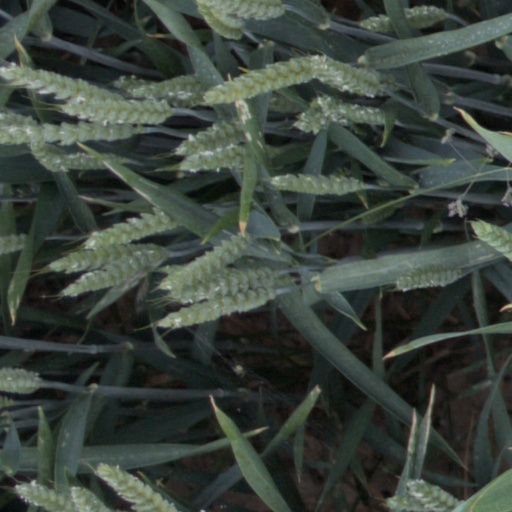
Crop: wheat